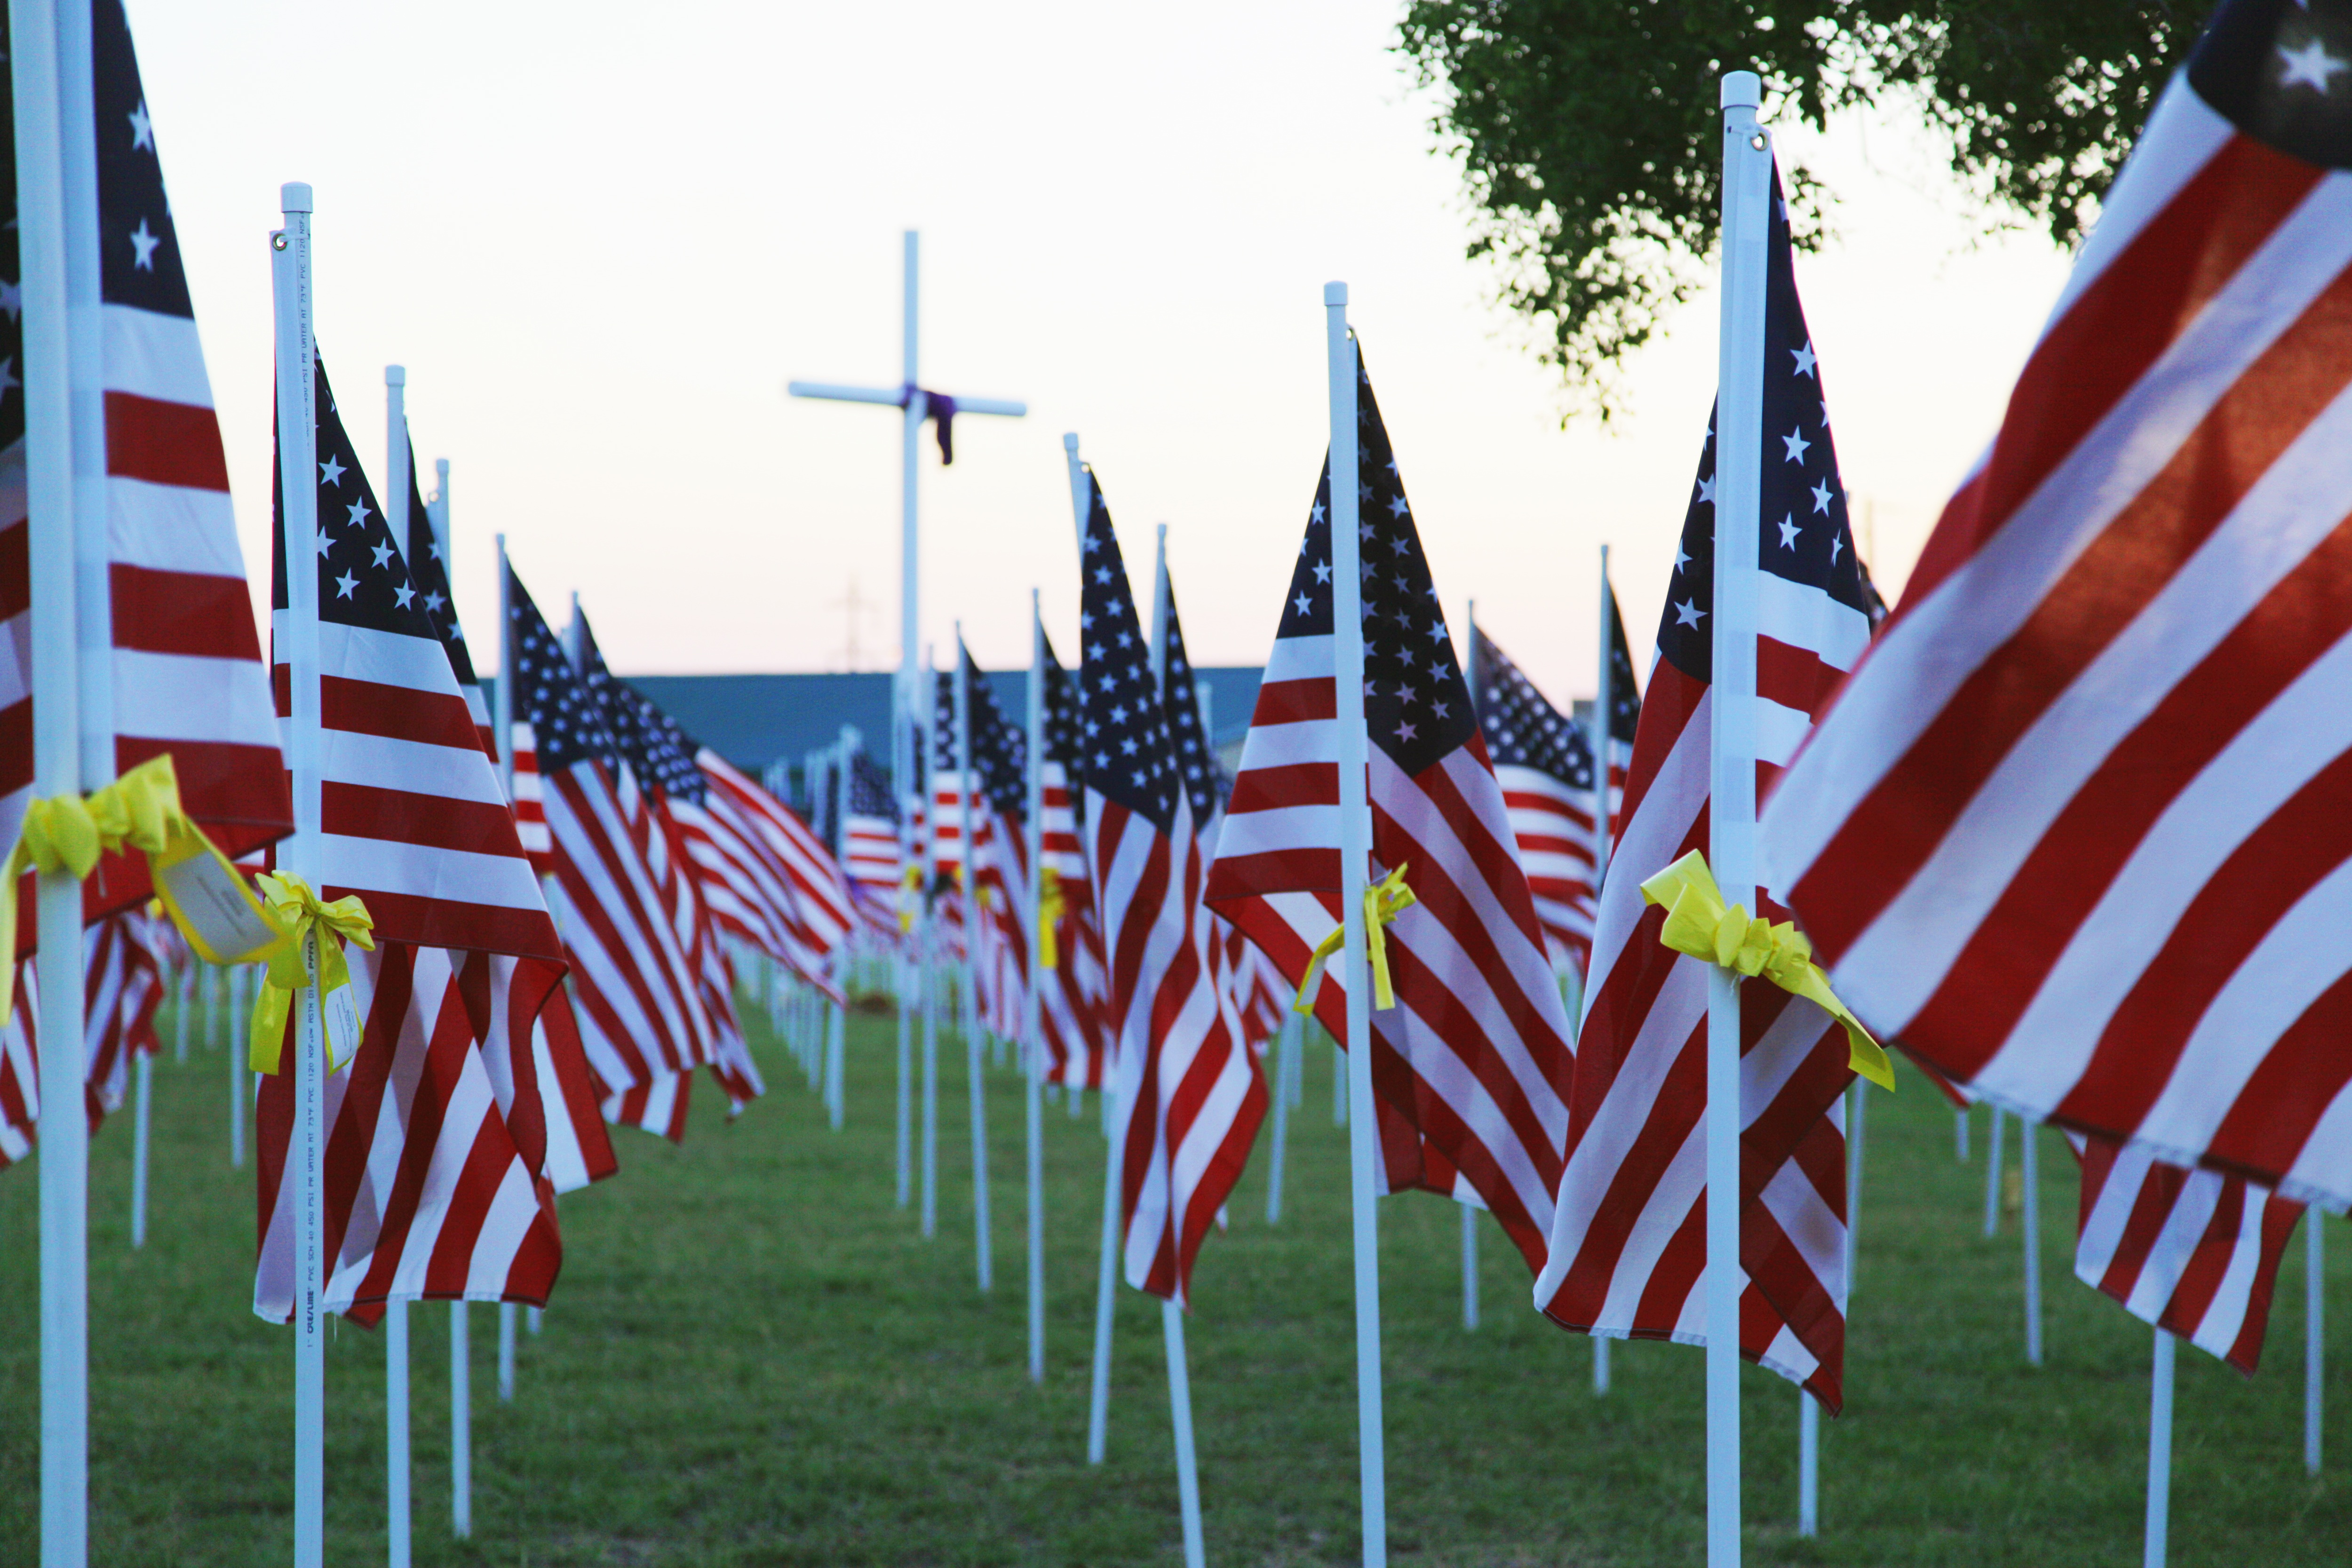
white, red, flag, usa, america, holiday, blue, freedom, red white blue, memorial, july, american, patriot, stars, stripes, independence, fourth, patriotic, pride, veteran, memorial day, flag of the united states